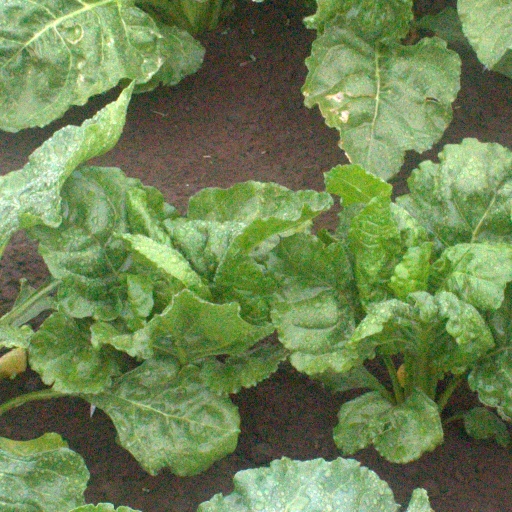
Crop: sugar beet